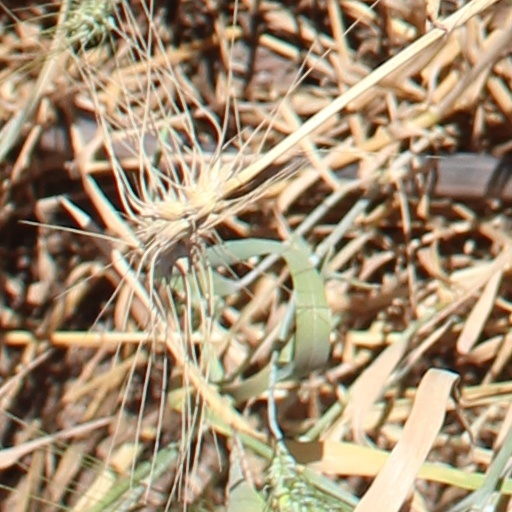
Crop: wheat